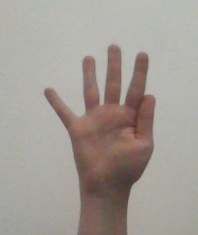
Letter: sheen